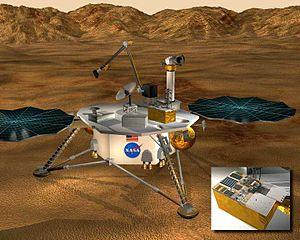
Mars Surveyor 2001 Lander est un projet de sonde spatiale martienne de la NASA annulé en mai 2000 à la suite des échecs des missions de Mars Climate Orbiter et Mars Polar Lander fin 1999. La sonde est un des deux composants du projet Mars Surveyor 2001 ; Mars Surveyor 2001 Orbiter, l'autre composant renommé par la suite 2001 Mars Odyssey, s'est placé en orbite autour de Mars en octobre 2001 et est toujours en activité en 2010. L'atterrisseur de Mars Surveyor 2001 Lander, qui avait été préservé après l'abandon du projet, a été réutilisé pour construire la sonde Phoenix lancée en 2007.